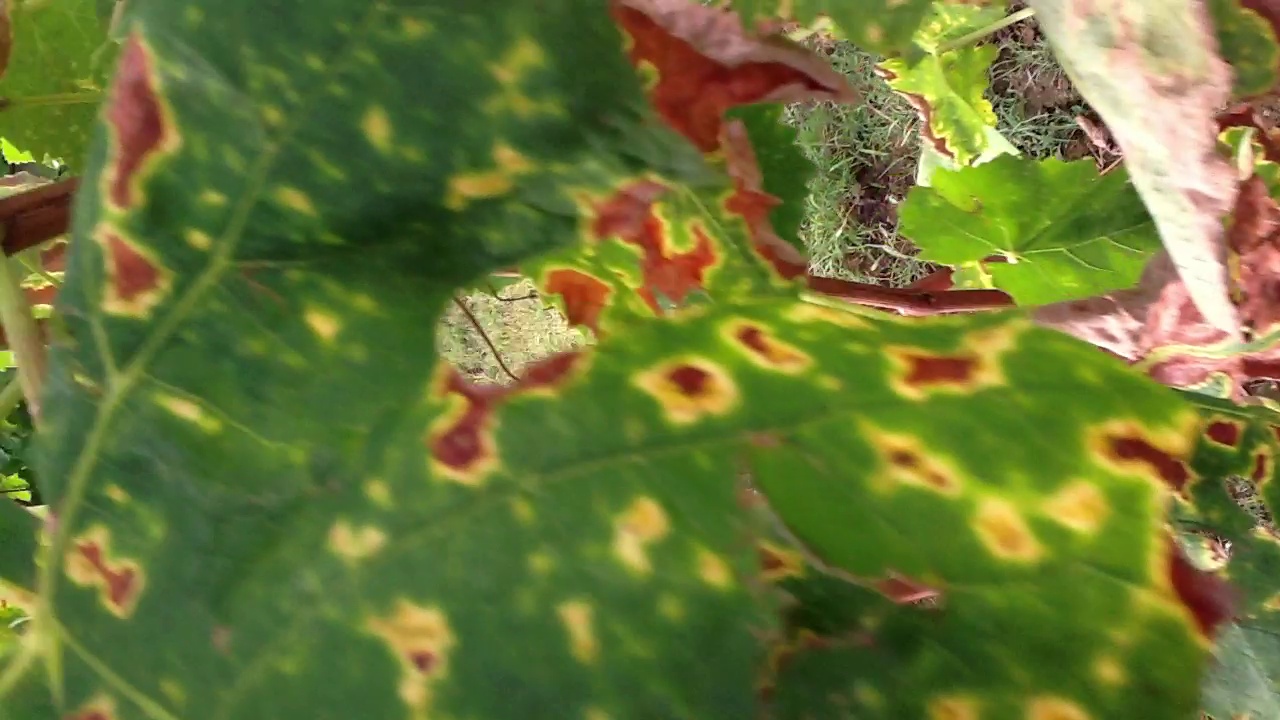
Label: esca